Egg decorating in Slavic culture

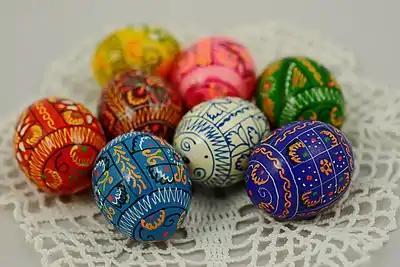
Modern Polish painted wooden "pisanka"

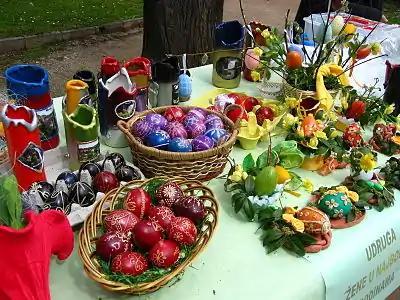
Examples of Croatian "pisanica"

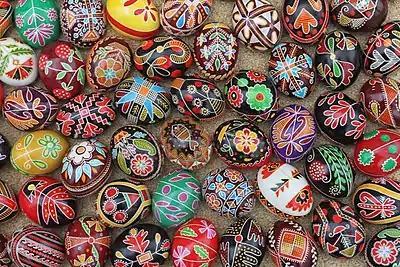
A collection of Ukrainian "pysanky" with traditional folk designs

The tradition of egg decoration in Slavic cultures originated in pagan times, and was transformed by the process of religious syncretism into the Christian Easter egg. Over time, many new techniques were added. Some versions of these decorated eggs have retained their pagan symbolism, while others have added Christian symbols and motifs.